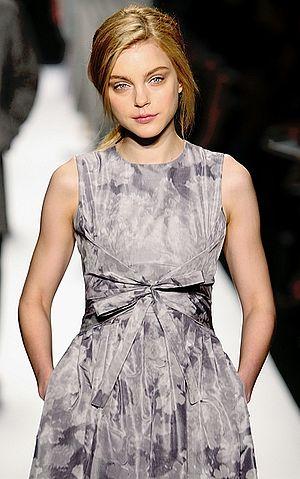
Jessica Stam, née le 23 avril 1986 à Kincardine, Ontario, est un mannequin canadien.